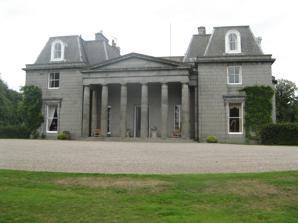
Building: Crimonmogate
Country: Unknown
Year built: 1825
Estate in Aberdeenshire, Scotland Crimonmogate House, photographed in 2013 Crimonmogate is an estate near Crimond , Aberdeenshire . The estate formed part of Lonmay parish, dates back to the 14th century, and was included in the lands owned by the powerful Earls of Erroll . The estate was sold by Mary Hay, 14th Countess of Erroll , in the 1730s. Major development commenced when the land was owned by the merchant Patrick Milne in the late 18th and early 19th centuries and the estate is now most famous for Crimonmogate House, designed by the Aberdeen architect Archibald Simpson for Milne. The Greek Revival building is protected as a category A listed building and the grounds are included on the Inventory of Gardens and Designed Landscapes in Scotland . After Milne's death the estate passed to the Bannerman family, who continued to develop the lands and completed the construction of the mansion, also adding a mansard roof later. Simpson was commissioned to design further structures within the estate. Eventually, through marriage in the 20th century, the estate returned to the Errolls. Almost at the turn of that century, in 1996, the estate was purchased by Christopher Monckton , who began restoration work on the mansion. As a publicity stunt, Monckton falsely claimed in 2000 that he was having to offer it for sale to pay prize money after the Eternity puzzle was solved years sooner than anticipated.  In 2001 the estate was bought by a former Chanel model and her husband, Viscount Petersham , who continued the renovation work and use the property as a function and wedding facility although bookings for weddings were discontinued at the end of 2016. History Early history Crimonmogate means the "road through the cow pasture by the peat moss" and the estate dates back to the 14th century. The road originally referred to is no longer in use but marks the edge of the southern perimeter of the current estate lands. Alternative spellings can be Crimon-Mogat or Crimmond-Moggat. There is a large stone circle on the estate. Papers of James VI , dated April 1592, show the land ratified in favour of the Laird of Urie, John Hay. In legislation dated April 1689, signed by William II and Mary II , the estate is recorded in the possession of Thomas Gordon. By July 1698 legislative papers of William II list William Hay of Crimonmogate. In October 1700 William II ratified the lands in favour of John Hay , Earl of Erroll and Lord High Constable of Scotland . The Earls of Erroll were an affluent family and continued to be major Aberdeenshire landowners in the 18th century. Financial constraints in the 1730s could have caused the sale of Crimonmogate to the Abernethy family. This was during the time of Mary Hay, 14th Countess of Erroll who inherited the lands following the death of her unmarried brother, Charles, in 1717. Plans and illustrations produced during the Abernethys' ownership of the Crimonmogate estate around forty years later in 1776 depict a barren landscape devoid of trees with a simple three-storey house. This laird's house with three storeys and three bays was later demolished. 18th century Many new settlements were established in the Buchan area after the middle of the 18th century and this continued into the early 19th century, bringing more wealth to the area. Landowners began to invest profits in the construction of stylish mansions. By this time the estate was owned by the Aberdeen merchant, Alexander Milne. He was a partner in the linen company Gordon, Barron & Co. and the Porthill Company that later became Milne, Cruden, & Company. These companies had extensive factories in Aberdeen and Donside. Milne's son, Patrick (sometimes referred to as Peter), inherited the estate; tax records of 1797–98 show he was levied various taxes on the number of clocks and watches, dogs and male servants he had. 19th century The simple obelisk designed by Simpson to commemorate Milne Milne had a healthy income from overseas business ventures and he commissioned the Aberdeen architect, John Smith to design a townhouse for him in Union Street, Aberdeen in 1810 that he also called "Crimonmogate". He was involved in "electoral chicanery" in 1807 but successfully stood as a member of parliament representing the Elgin burghs from 30 October 1812 until 11 July 1818. Another Aberdeen architect, Archibald Simpson , was commissioned by Milne to design a new house as the centre piece of the estate at Crimond. The architecture was in a Neo-Greek style and constructed of ashlar granite. It has two storeys with a single storey centre section. The initial construction was quoted as costing up to £10,000, equivalent to about £818,461 as of 2012. Although the work was commissioned by Milne, he died at the Crimonmogate House, Union Street, Aberdeen on 16 May 1820 before the house was completed in 1825. Milne died unmarried and without issue, bequeathing all his property to his first cousin once removed, Charles Bannerman, the 8th Bannerman Baronet . Bannerman had a simple granite obelisk erected in memory of Milne in the garden of the estate in 1821. Bannerman continued the development of the estate, planting trees and cultivating parkland. He continued to use Simpson's services and had several ancillary buildings designed and added. Among these were a game larder built from rubble, an octagonal shaped dairy and laundry, all constructed in 1825. Ten years later in 1835 an eight-sided dovecote, a quadrangular stable block and walled garden were included. Bannerman's son, Alexander (1823–1877) the 9th baronet, progressed with further upgrading and he added a third storey with a mansard roof featuring dormer windows to the mansion around 1860. In the last quarter of the 19th century, he kept a record of the work, both before and after the renovations, in the form of glass negatives. The land around the estate comprised mainly peat moss; some pedigree and half-bred sheep were also grazed in the area. The 9th baronet's first wife, George Sackville-West, 5th Earl De La Warr 's daughter Arabella-Diana, died in 1869 and is buried at Lonmay. He remarried in 1874 to Katherine, the fourth Earl of Ashburnham 's daughter. It was through Bannerman's daughter from his first marriage, Ethel Mary Elizabeth's marriage to Charles Carnegie, 10th Earl of Southesk in 1891 that the estate passed to the Carnegie family. 20th century On the Countess of Southesk's death in 1947, she bequeathed the estate to her second son, Alexander Carnegie. The estate was then inherited by Carnegie's son, Raymond who was the second husband of Diana Hay, 23rd Countess of Erroll . She inherited the Erroll title after her father, Josslyn Hay, 22nd Earl of Erroll , was murdered in Kenya. The Countess died suddenly on 16 May 1978 and the estate passed to their son, Jocelyn. During the Second World War managerial staff of the Fraserburgh based Consolidated Pneumatic Tool Company were resident in the mansion. The company manufactured parts for Spitfire aircraft, Bofors guns and bayonets . Parts of the estate were sold off during the 20th century and there was a gradual decline in the condition of the estate. In 1996, the estate was bought by Christopher Monckton for £250,000. Monckton and his wife Juliet spent £500,000 restoring the mansion from being "a near uninhabitable wreck". By 2000 the Moncktons employed six staff at the estate: two cooks, a pair of housekeepers and two grounds staff. Various craftsmen were also regularly used. Speaking about the mansion in 1999, Monckton said: This place was built as somewhere you could entertain princes, bishops and prime ministers, but you would never have known it when we moved in. Basically, the place had been going quietly downhill for 50 years. I bought it from my third cousin at what I would describe as a special price, in view of all the work that needed doing. There were infestations of rats and woodworm, nearly all the windows were rotten, and the roof had so many leaks we needed 12 different buckets to collect the rainwater. Oh, and at the top of the house, there was a 45ft beehive. In the course of the renovations Monckton had 170 window frames replaced, roof repairs done, corrected the damp issues by installing storage heating and had the infestations eradicated. Restoration work was done on the ballroom floor, which is large enough to entertain 450 guests. In 2000, Monckton claimed he had to sell the mansion and estate after Eternity , a puzzle he invented, was solved within months rather than the anticipated years and he needed to raise funds to pay a proportion of the £1 million prize money. In 2007, Monckton admitted this had been a publicity stunt to boost the game's sales before Christmas, and that he had been selling the house for other reasons. 21st century The property was bought by former Chanel Allure perfume model Candida Bond and her husband, William Stanhope, Viscount Petersham and son of Charles Stanhope, 12th Earl of Harrington , shortly after they married in 2001. More renovation work was undertaken and the roof required further repairs as when they purchased the mansion it leaked. The couple have continued to renovate the property and it is used to host functions. It was one of the first places in Aberdeenshire to be licensed for civil ceremonies although bookings for wedding functions were suspended at the end of 2016. In February 2013, Aberdeenshire Council approved plans to convert some disused estate buildings including the steadings, the Piggery, Creamery and Laundry, to hotel rooms, a spa, a gym and a restaurant. Mansion house architecture The Greek Revival mansion is protected as a category A listed building . Built to the designs of Archibald Simpson , the main construction of the present mansion was completed in 1825. Characterised as Simpson's "finest country house" by auctioneers marketing it in 2000, it has 67 rooms. Constructed with granite from Kemnay , the mansion house has a Greek Doric three-quarter height portico with six columns set to the centre of the south-facing front elevation. The unfluted columns do not feature any entasis ; combined with very small capitals , this gives an overall optical illusion of greater size. Three of the seven windows on the east front are centred and bowed. Around 1860 a third storey was added to house more sleeping accommodation. A mansard roof was set on top of the old roof. Charles McKean , an authority on Scottish architectural history, described this extension as "lumpish" and felt it compromised the purity and elegance of the mansion; Miller felt it "introduces an unlooked for, slightly Germanic, flavour to the exterior". At this time a one-storey extension—intended as a dining room that could also be used as a ballroom—was added to the east front with a broad bay window facing looking out to the garden. Internal features are mainly simple yet distinctive except for the central hall, which is reached through a short foyer. The hall is described by McKean as: "a perfect cube, its proportions emphasised by tall, fluted Corinthian columns which lead up to a magnificent cornice and a coffered ceiling, a glazed dome at the centre." The pilasters are marble painted and frieze are also present. The main staircase and the billiard room are sited behind the hall. The east wing had three rooms: the morning room; the drawing room with a segmental bow; and the dining room. When the ballroom/dining room extension was added in 1860, the former dining room was restyled as a library. The rooms were aligned to form an enfilade . The west wing has a master bedroom suite with a "dressing closet" and a pair of interconnected bedrooms. A business room is included at the front of the wing. A nursery, guest and family bedrooms are accommodated on the first floor; the 1860s mansard extension provided further sleeping accommodation. The basement, which extends below the entire mansion, housed the kitchen and other service rooms. Gardens and other structures Several other buildings and structures within the estate are listed as category B and C. Already mentioned are the category C listed single-storey game larder, which has a flat roof and is constructed using rubble; a category B listed octagonal shaped dairy; and laundry, all constructed in 1825. Ten years later in 1835 an eight sided dovecote , a quadrangular stable block and the walled garden were included. The grounds were included on the Inventory of Gardens and Designed Landscapes in Scotland in 2011 and it categorises the gardens as of high importance in five of the seven criteria it uses; the mansion and other structures are classified as "outstanding". Various garden areas surround the mansion and there is a walled garden to the west and an artificial lake. At the time the estate was listed it was noted a long-term renewal programme was being undertaken. References Notes